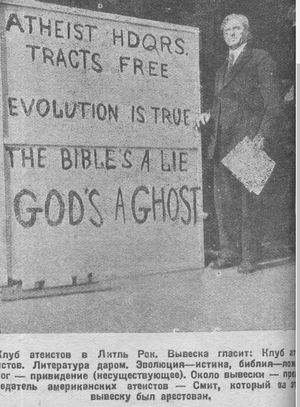
Charles Lee Smith était un activiste de la libre-pensée américain.